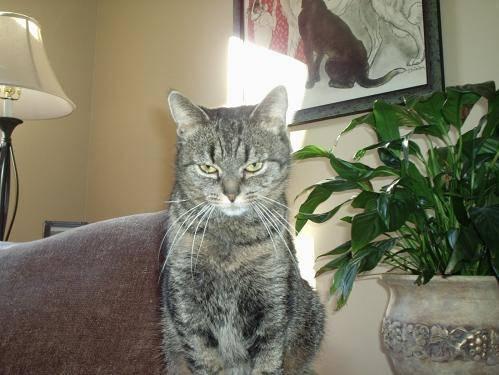
cat